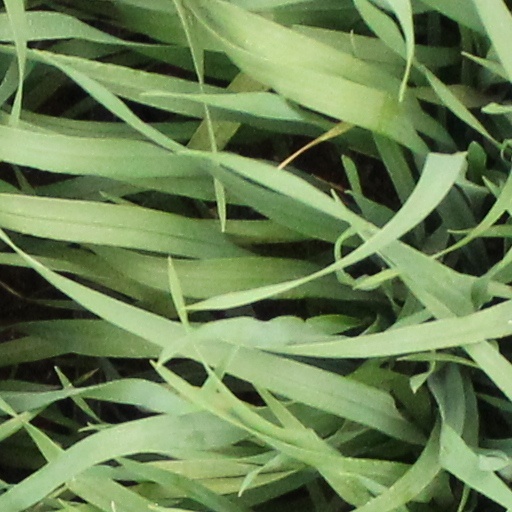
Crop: wheat